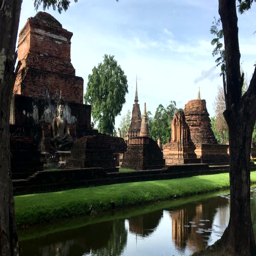
temple in historical park and the old town